United States Penitentiary, Marion

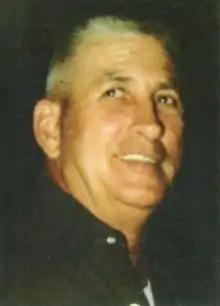
Correction Officer Merle Clutts

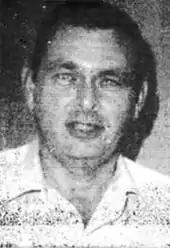
Correction Officer Robert Hoffmann

On October 22, 1983, correctional officers Clutts and Hoffmann were killed in separate incidents only hours apart, both at the hands of members of the Aryan Brotherhood, a white-supremacist prison gang. Officer Clutts was stabbed to death by Thomas Silverstein. While walking down a hall accompanied by Clutts, Silverstein was able to turn to the side and approach a particular cell. The prisoner in that cell subsequently unlocked Silverstein's handcuffs with a stolen key and provided him with a knife. Later that same morning, Officer Hoffmann was stabbed to death by Clayton Fountain, after Hoffmann had pulled Fountain off another officer who was being attacked.